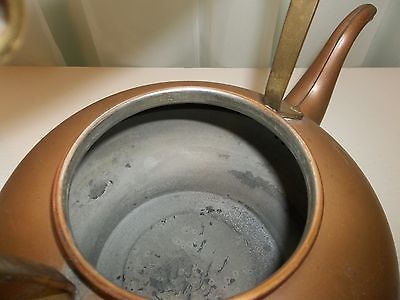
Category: kettle